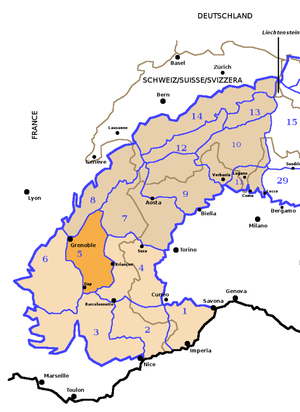
Les Alpes du Dauphiné constituent un sous-ensemble du sud des Alpes françaises, sous-section SOIUSA 1 de la section 5. Cette section comprend le massif des Écrins, la chaîne de Belledonne, le massif du Taillefer et les montagnes de la Matheysine.